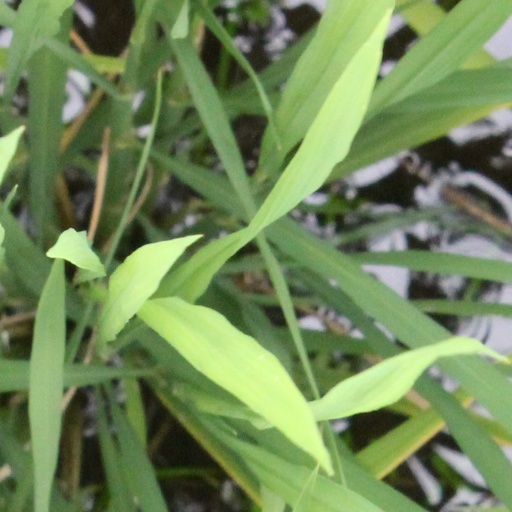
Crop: rice